Statue of Mahatma Gandhi, Gandhi Maidan

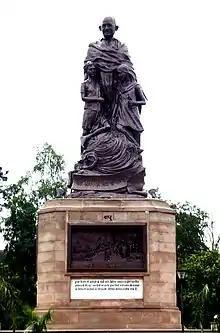
Gandhiji standing affectionately with two children

The statue of "Mahatma Gandhi" in Gandhi Maidan, Patna, is a public monument of India's father of Nation Mahatma Gandhi. The statue is the world's tallest bronze statue of Mahatma Gandhi. It was unveiled on 15 February 2013 by the then chief minister of Bihar, Nitish Kumar. It was established by Government of Bihar at a cost of 35 crore. The second tallest Gandhi statue turuvanur Chitradurga taluk and district karnataka